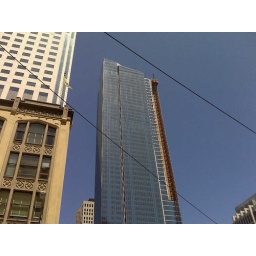
new building going up near my office